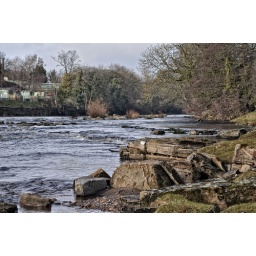
The river tees in barnard castle software used color efex pro.